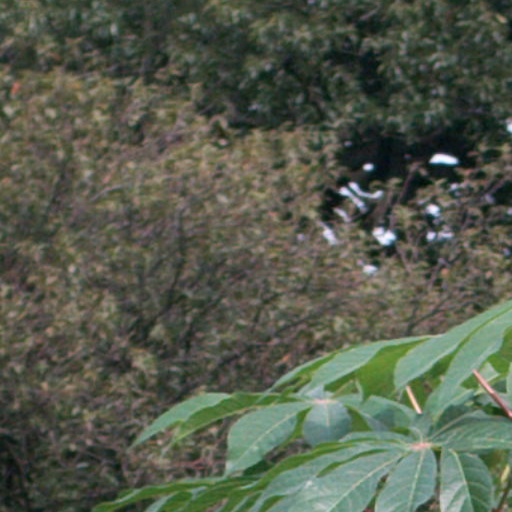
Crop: cassava